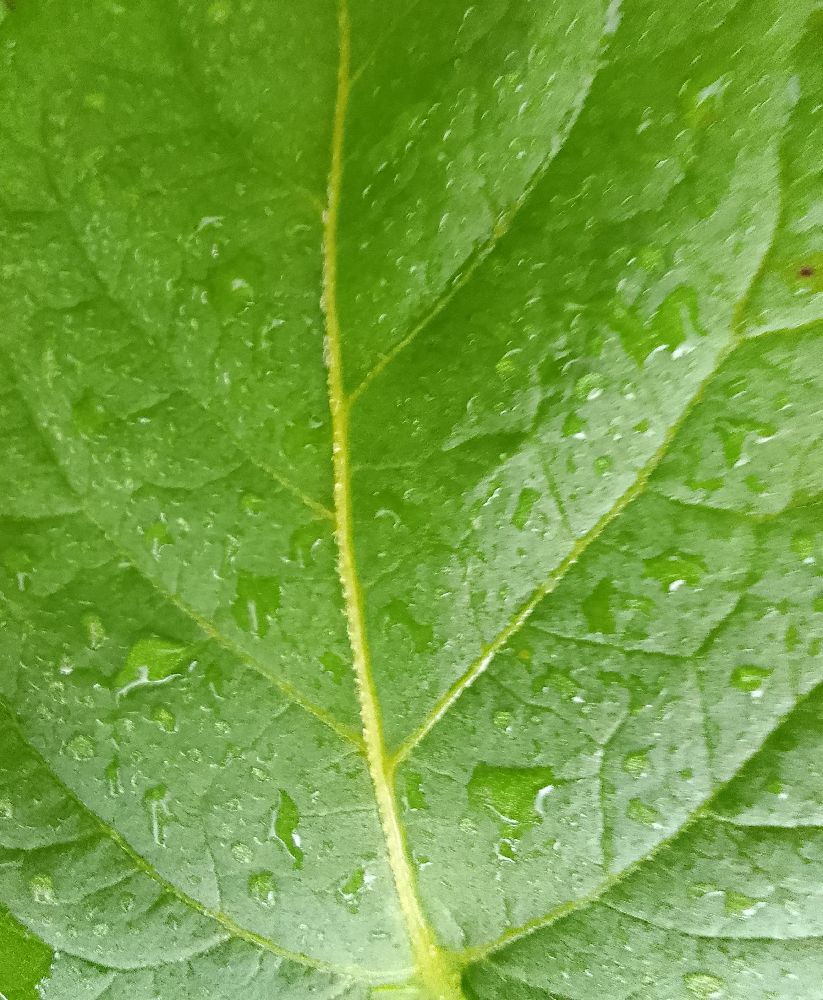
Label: Healthy